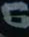
Number: 6